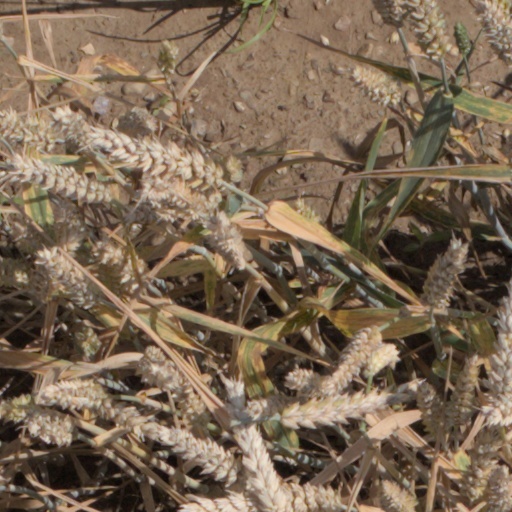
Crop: wheat